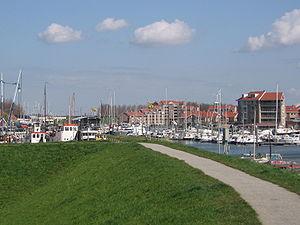
Tholen est une commune des Pays-Bas, dans la province de Zélande. Elle est formée des presqu'îles de Tholen et de Sint Philipsland.